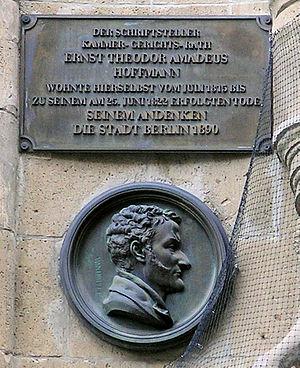
Ernst Theodor Amadeus Hoffmann [ɛʁnst ˈteːodoːɐ̯ amaˈdeːʊs ˈhɔfˌman], né Ernst Theodor Wilhelm Hoffmann le 24 janvier 1776 à Königsberg, en Prusse-Orientale, et mort le 25 juin 1822 à Berlin, est un écrivain romantique et un compositeur, également dessinateur et juriste allemand.